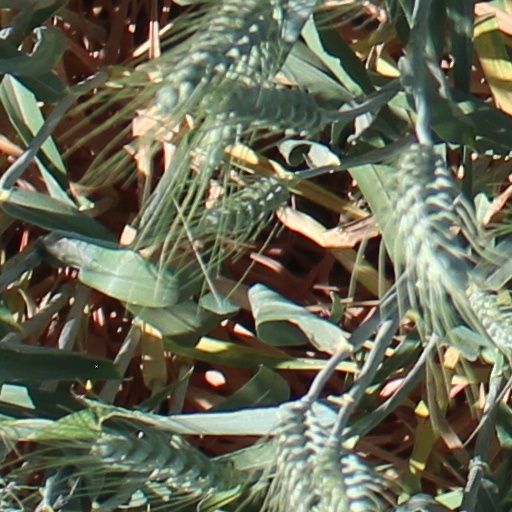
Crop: wheat